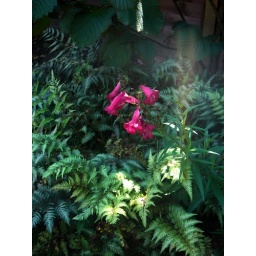
The pink in the fern Athyrium nipponicum 'Pictum' is brought out by the Penstemon.